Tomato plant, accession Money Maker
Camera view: bottom (45 deg); turntable rotation: 210 degrees
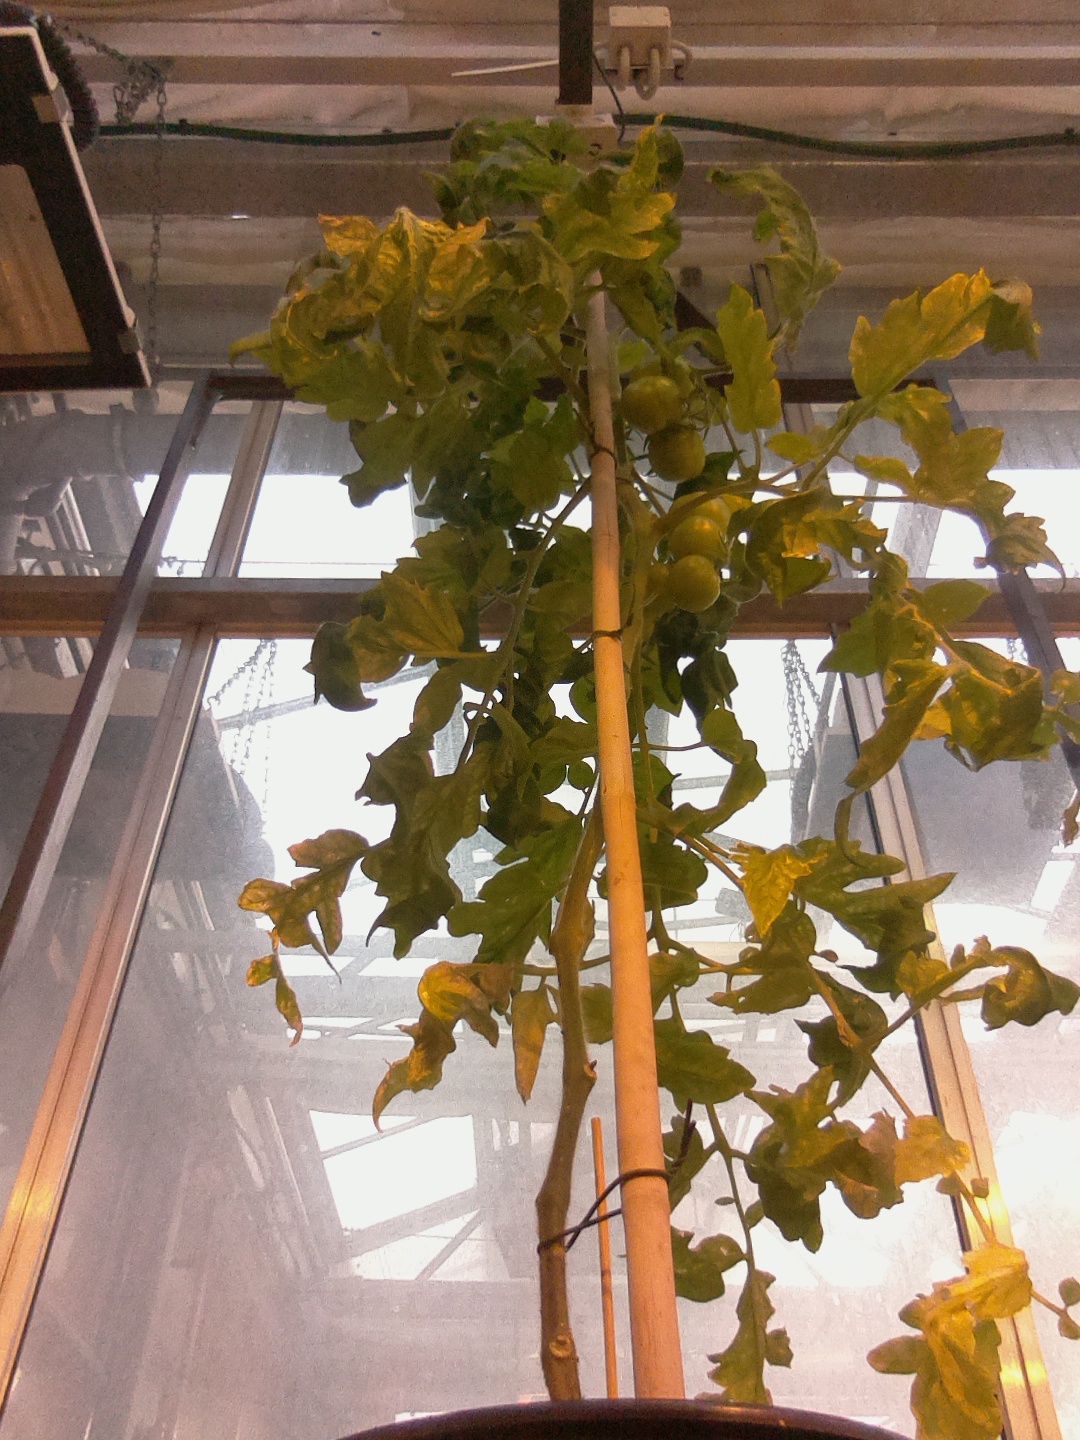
BBCH growth stage 79: 90% -100% of final fruit size